Francesco Cossu

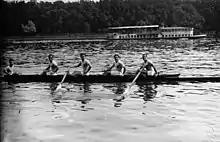
The winning coxed four at the 1931 European Rowing Championships

Francesco Cossu (11 January 1907 – 4 November 1986) was an Italian rower who competed in the 1932 Summer Olympics. In 1932 he won the bronze medal as member of the Italian boat in the coxless four competition.